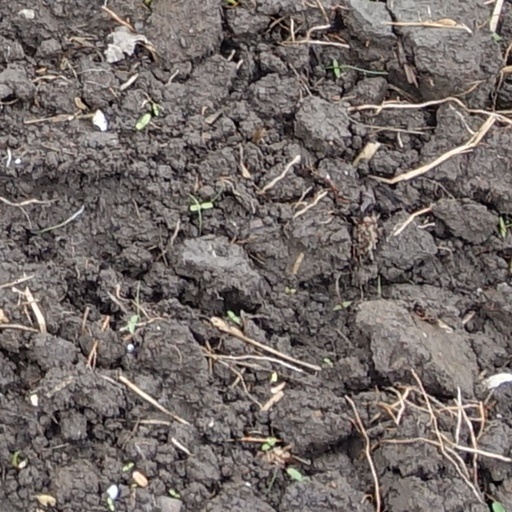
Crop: wheat